Fernando Romboli

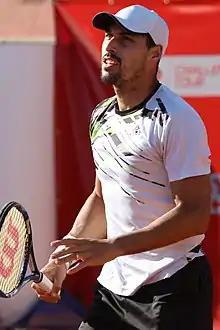
Romboli at the 2022 BNP Paribas Primrose Bordeaux

Fernando Romboli de Souza (born 4 January 1989) is a Brazilian professional tennis player who specializes in doubles. He has a career-high ATP doubles ranking of world No. 52, achieved on 9 June 2025. He also reached a singles ranking of No. 236 on 20 June 2011. Romboli has won two ATP Tour titles in doubles.